Jens Jensen (landscape architect)

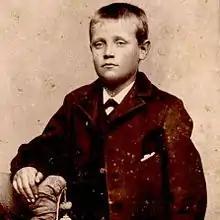
A young Jensen

Jens Jensen was born near Dybbøl, Denmark, on September 13, 1860, to a wealthy farming family. For the first nineteen years of his life he lived on his family's farm, which cultivated his love for the natural environment. When he was four years old, during the Second War of Schleswig in 1864, Jensen watched the Prussians invade his town, and burn his family's farm buildings. This invasion, which annexed the land into Prussia, left a deep influence on how Jensen viewed the world of man. He attended the Tune Agricultural School outside Copenhagen, afterwards undertaking mandatory service in the Prussian Army. During those three years, he sketched parks in the English and French character in Berlin and other German cities. By 1884, his military service over, Jensen was engaged to Anne Marie Hansen. Coupled with his wish to escape the family farm, this led to his decision to immigrate to the United States that year.